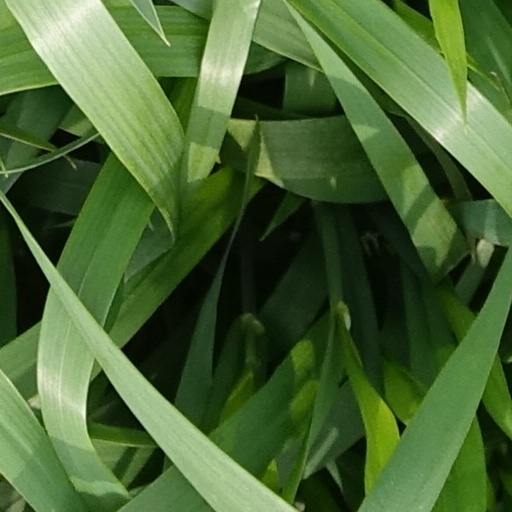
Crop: wheat